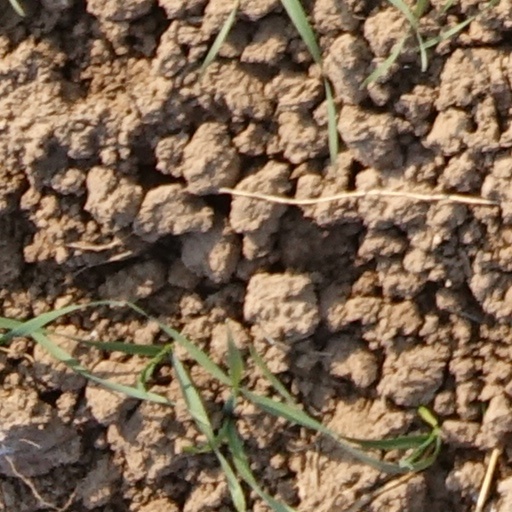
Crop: wheat